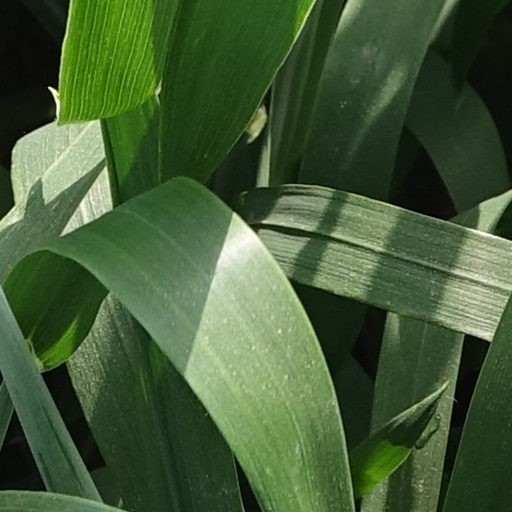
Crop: wheat